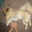
Label: dog